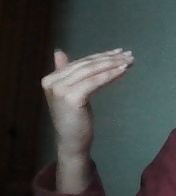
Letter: khaa